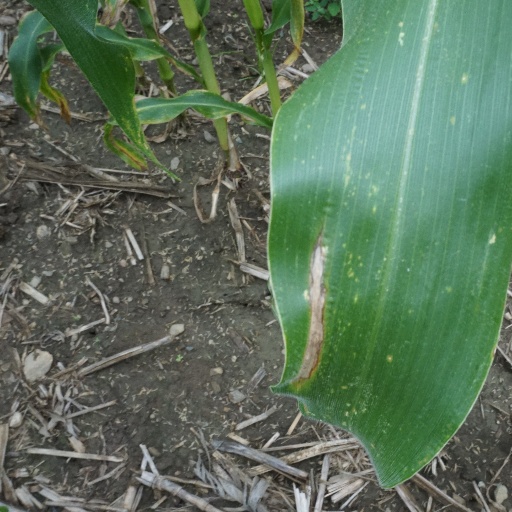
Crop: maize; corn